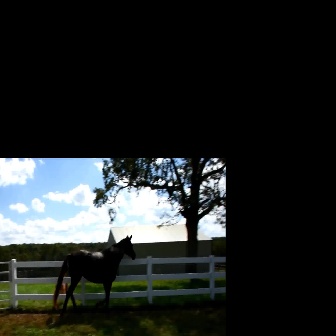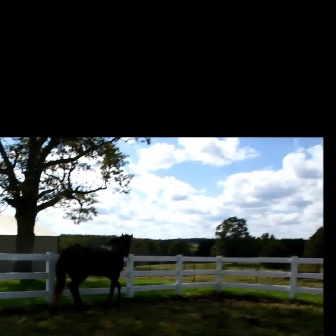
  Please identify the target specified by the bounding box [53,234,135,317] in the first image and locate it in the second image. Return the coordinates in [x_min,y_min,x_max,y_max] format.
Answer: [52,232,132,312]